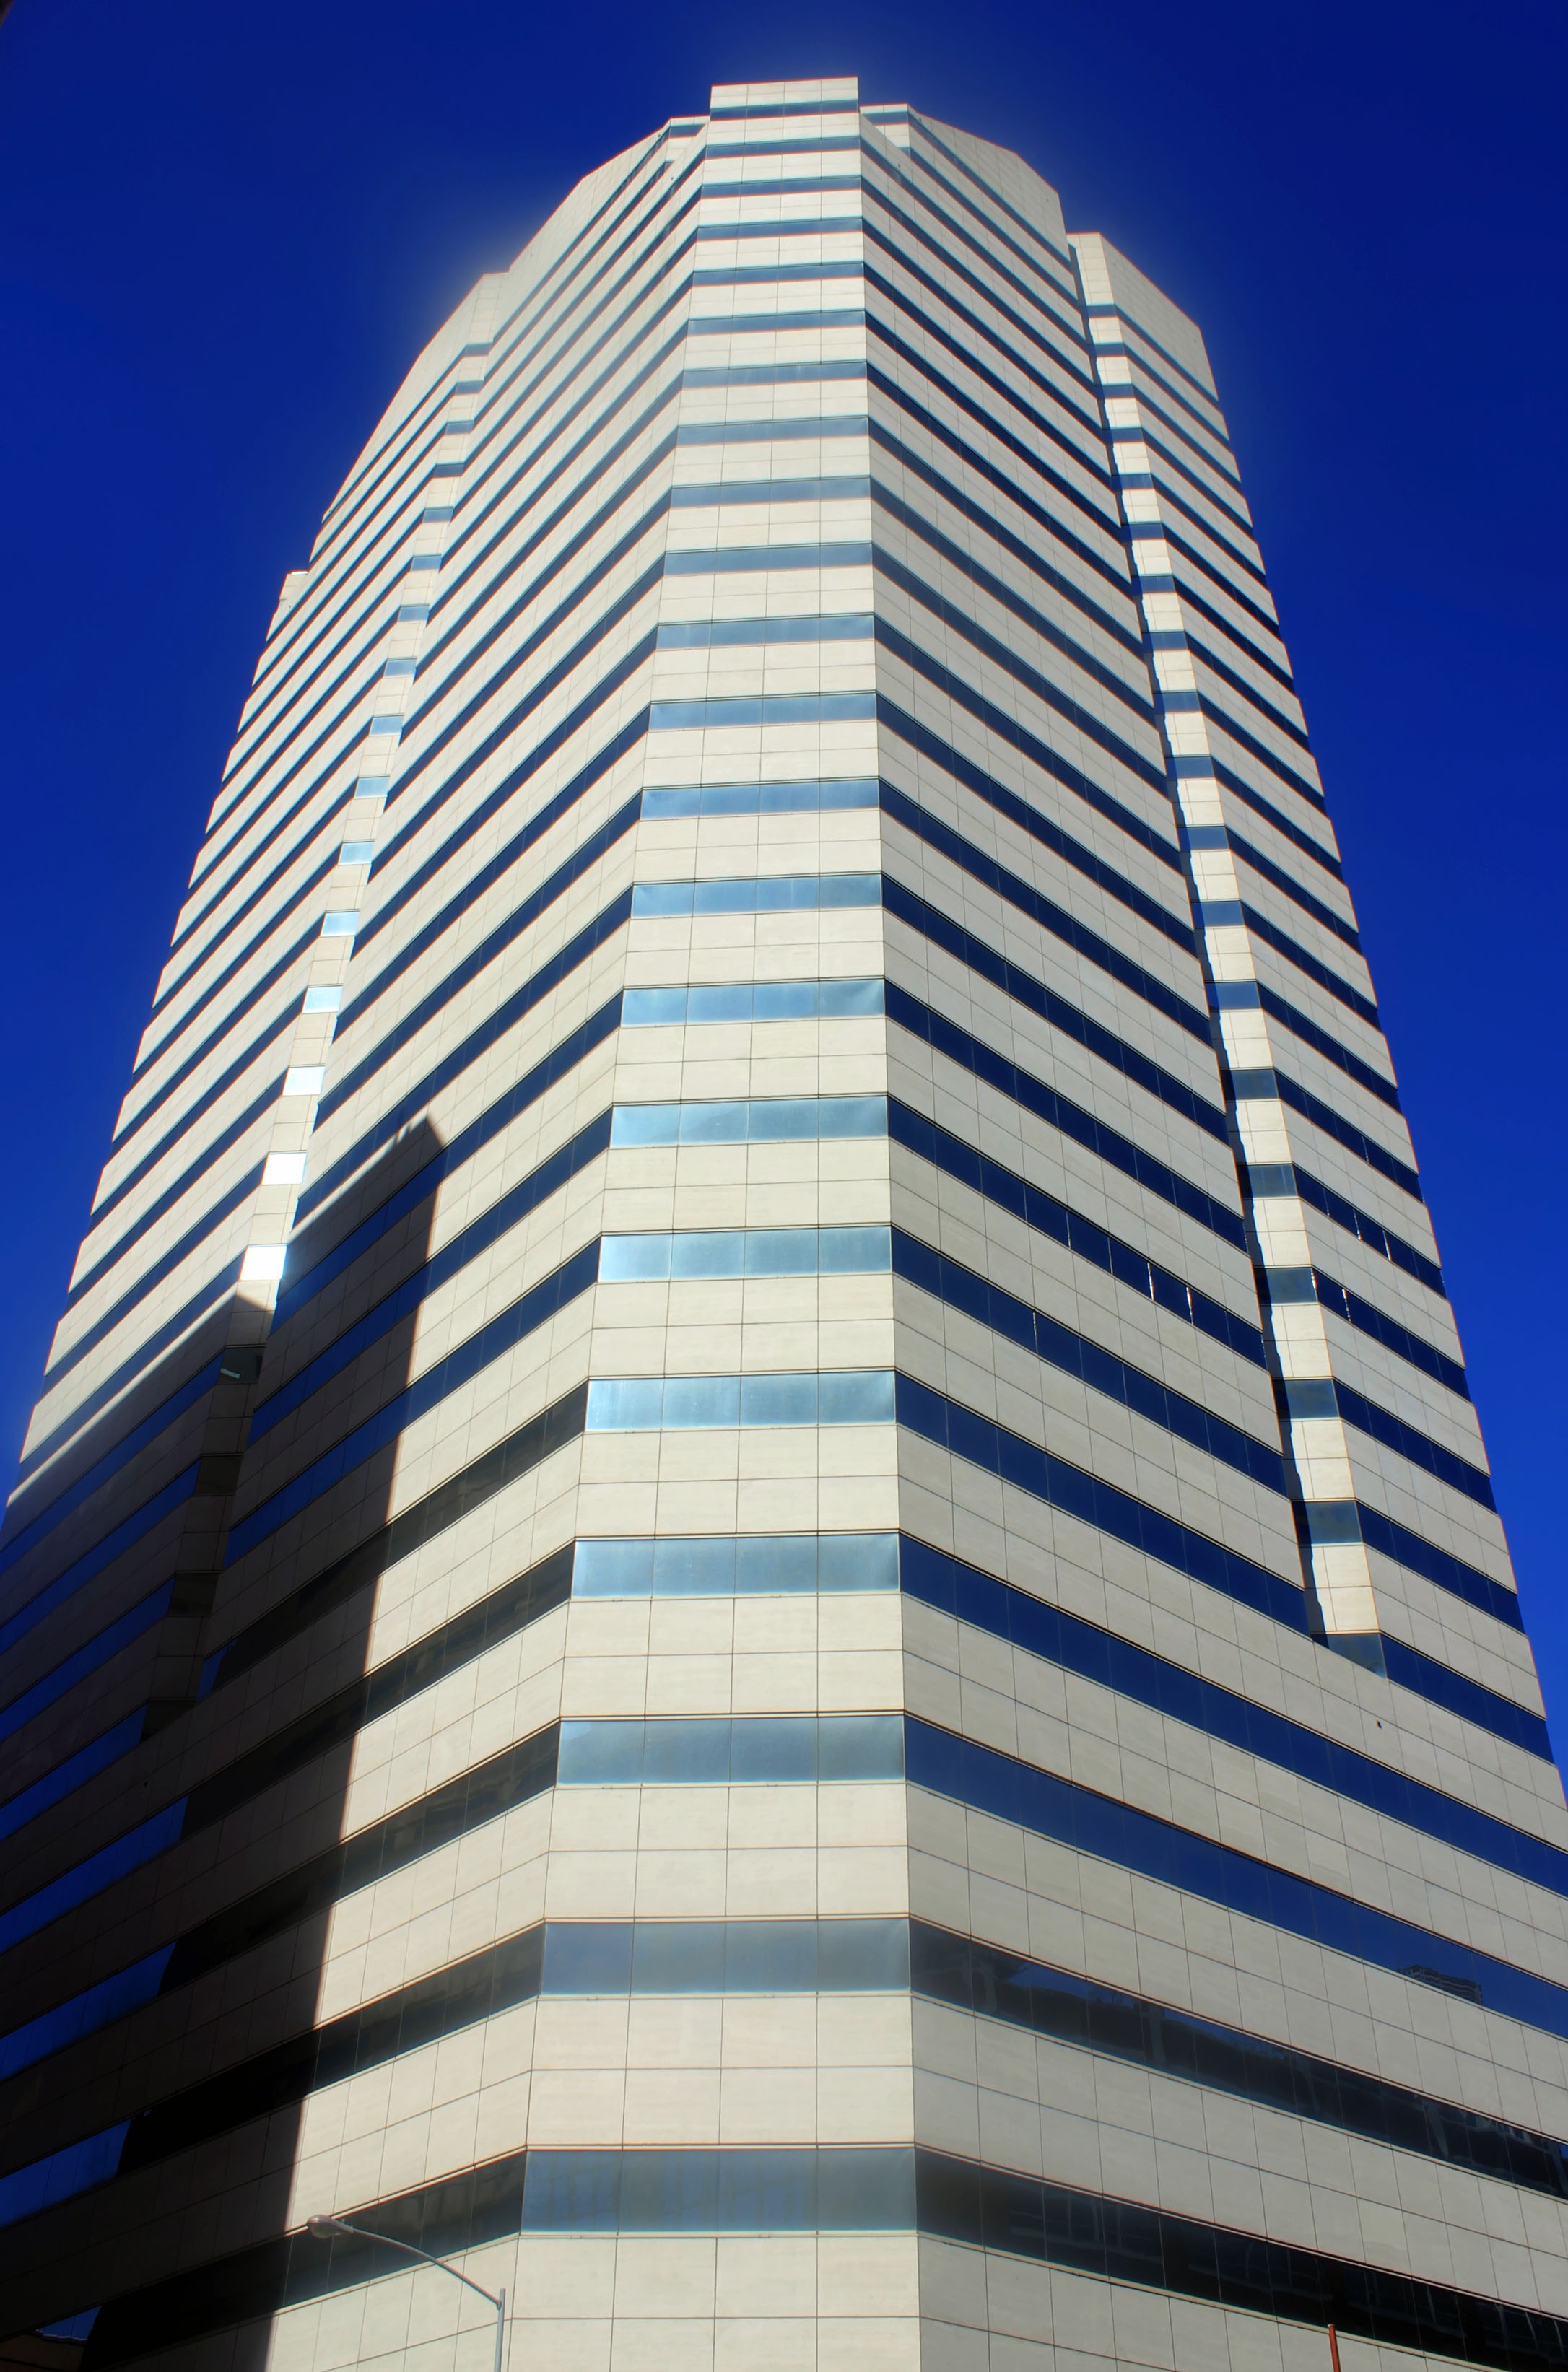
architecture, building, skyscraper, downtown, tower, usa, landmark, facade, tower block, high rise, symmetry, texas, shape, headquarters, houston, brutalist architecture